Ettore Puricelli

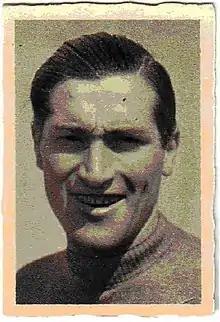
Ettore Puricelli

Héctor "Ettore" Puricelli (15 September 1916 – 14 May 2001) was a football player and manager who played as a striker. Born in Uruguay, he represented Italy at international level. As a player, he is most famous for his time with Italian clubs Bologna and Milan. A prolific goalscorer, he was known for his ability in the air, which earned him the nickname "testina d'oro" ("golden little head," in Italian).